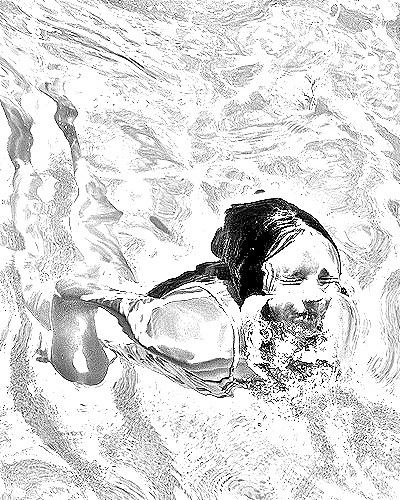
Portrait style: Sketch Portrait